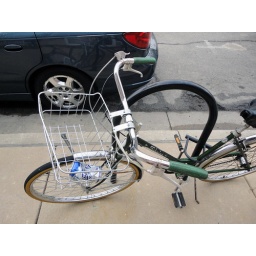
Busch Light can in bike basket